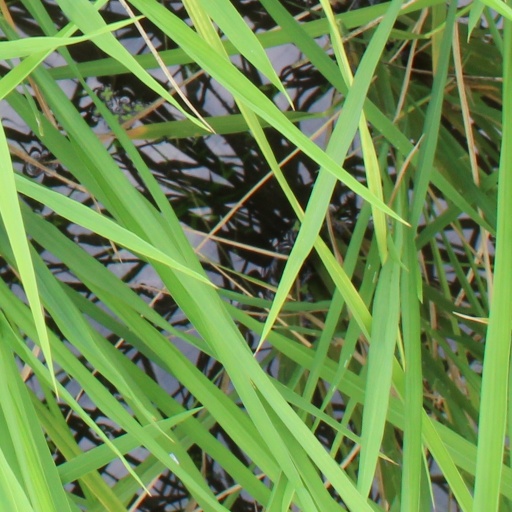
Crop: rice